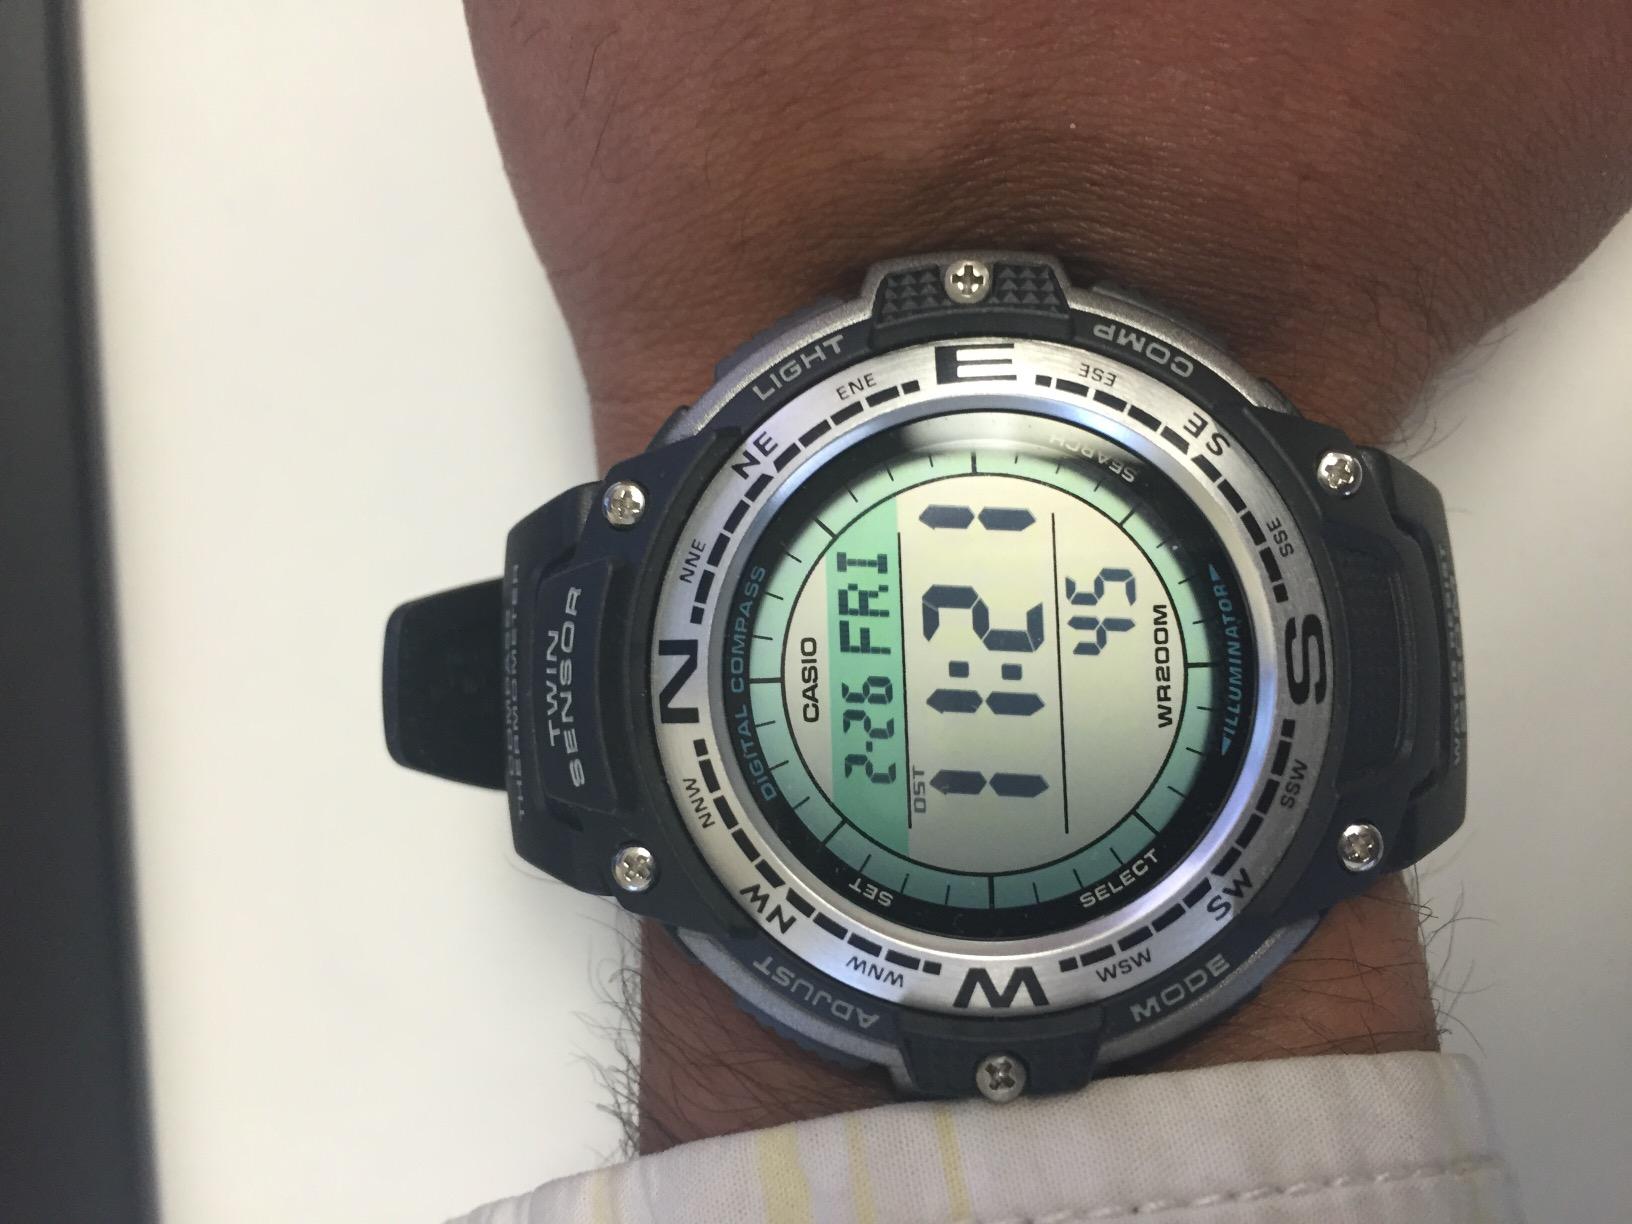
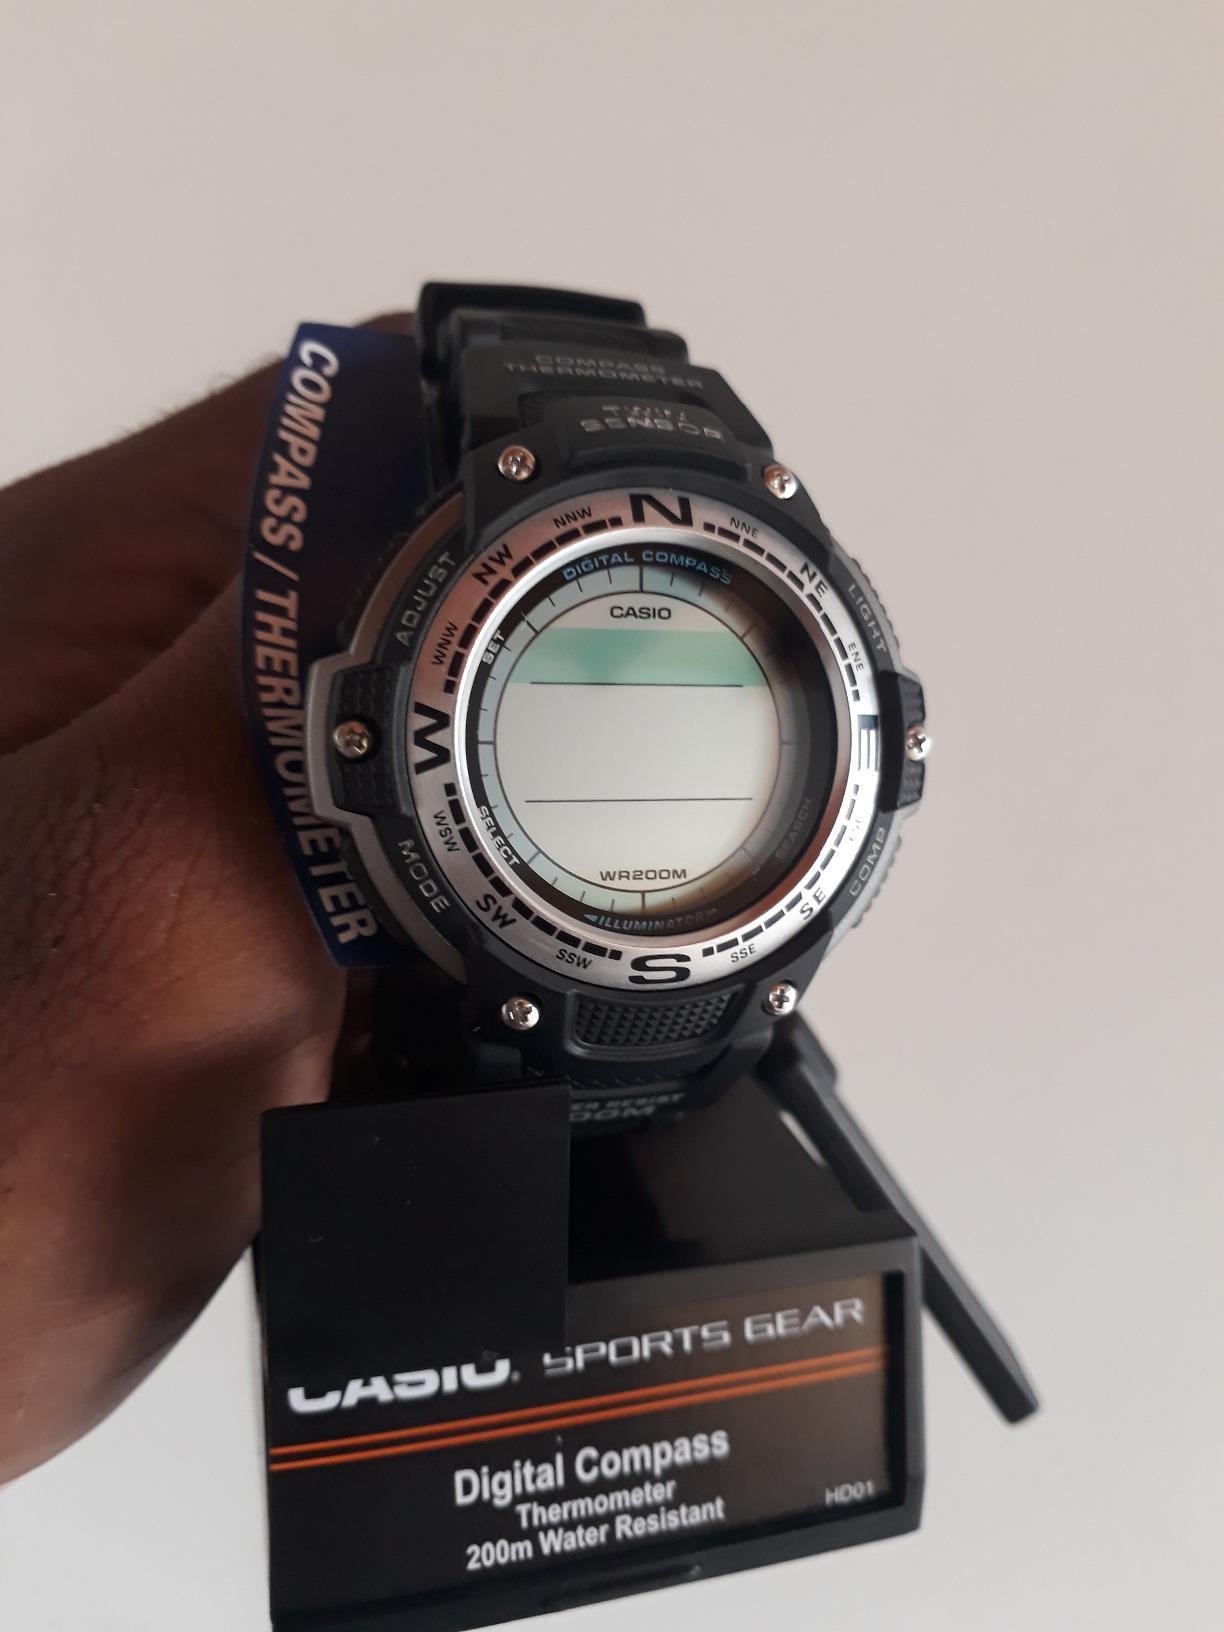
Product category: accessories_watch
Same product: yes